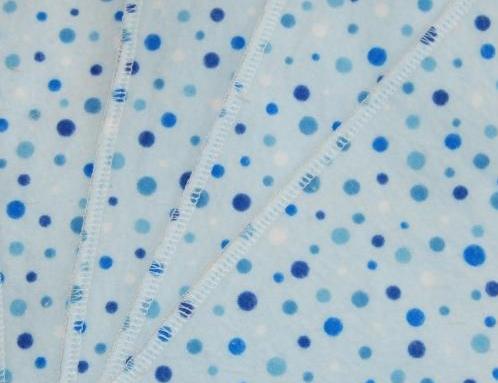
Texture: dotted